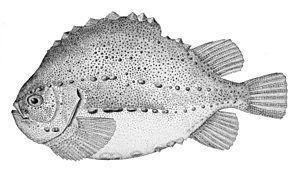
Le lompe, lump, cycloptère ou grosse poule de mer, est une espèce de poissons benthiques, appartenant à la famille des Cyclopteridae et seul représentant du genre Cyclopterus. Il est très répandu sur les deux rives de l'Atlantique Nord, de la mer du Nord et de la mer Baltique.